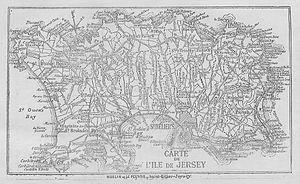
La vingtaine est une subdivision politique de Jersey.
La cueillette est une subdivision politique et administrative de la paroisse de Saint-Ouen à Jersey. Alors que les autres paroisses de l’île se subdivisent en vingtaines, Saint-Ouen fait exception avec sa subdivision originale en cueillettes.